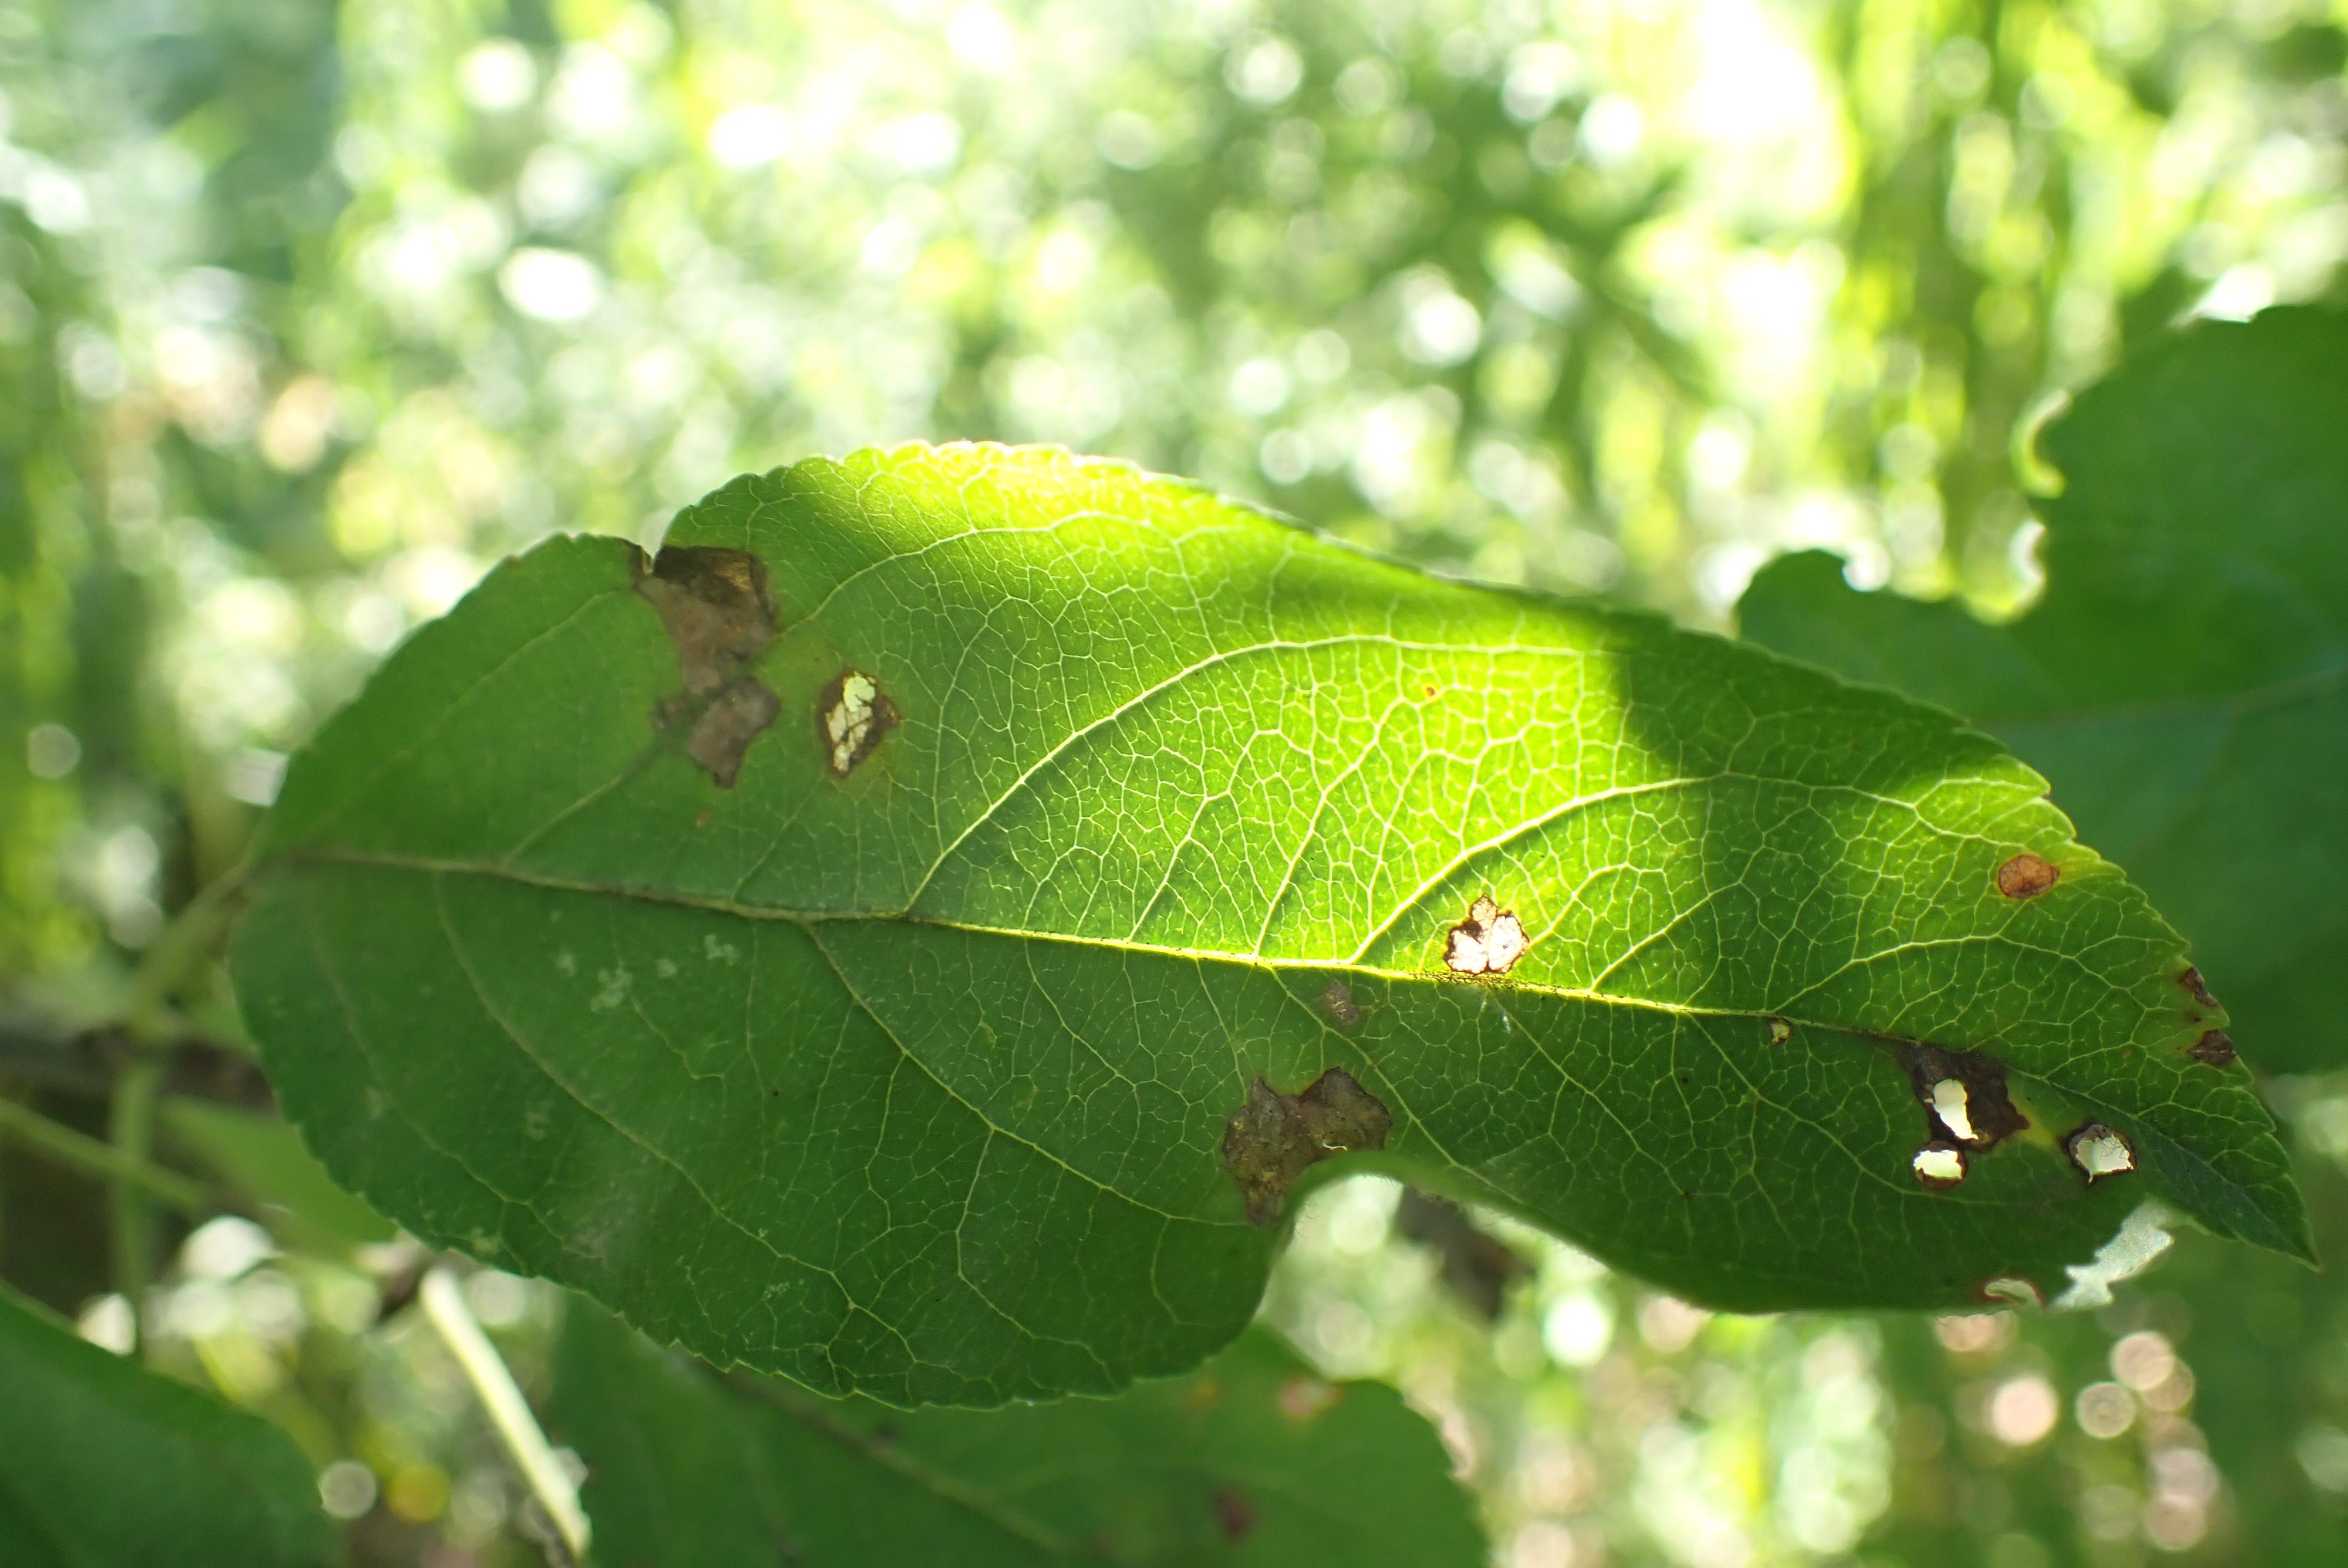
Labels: complex